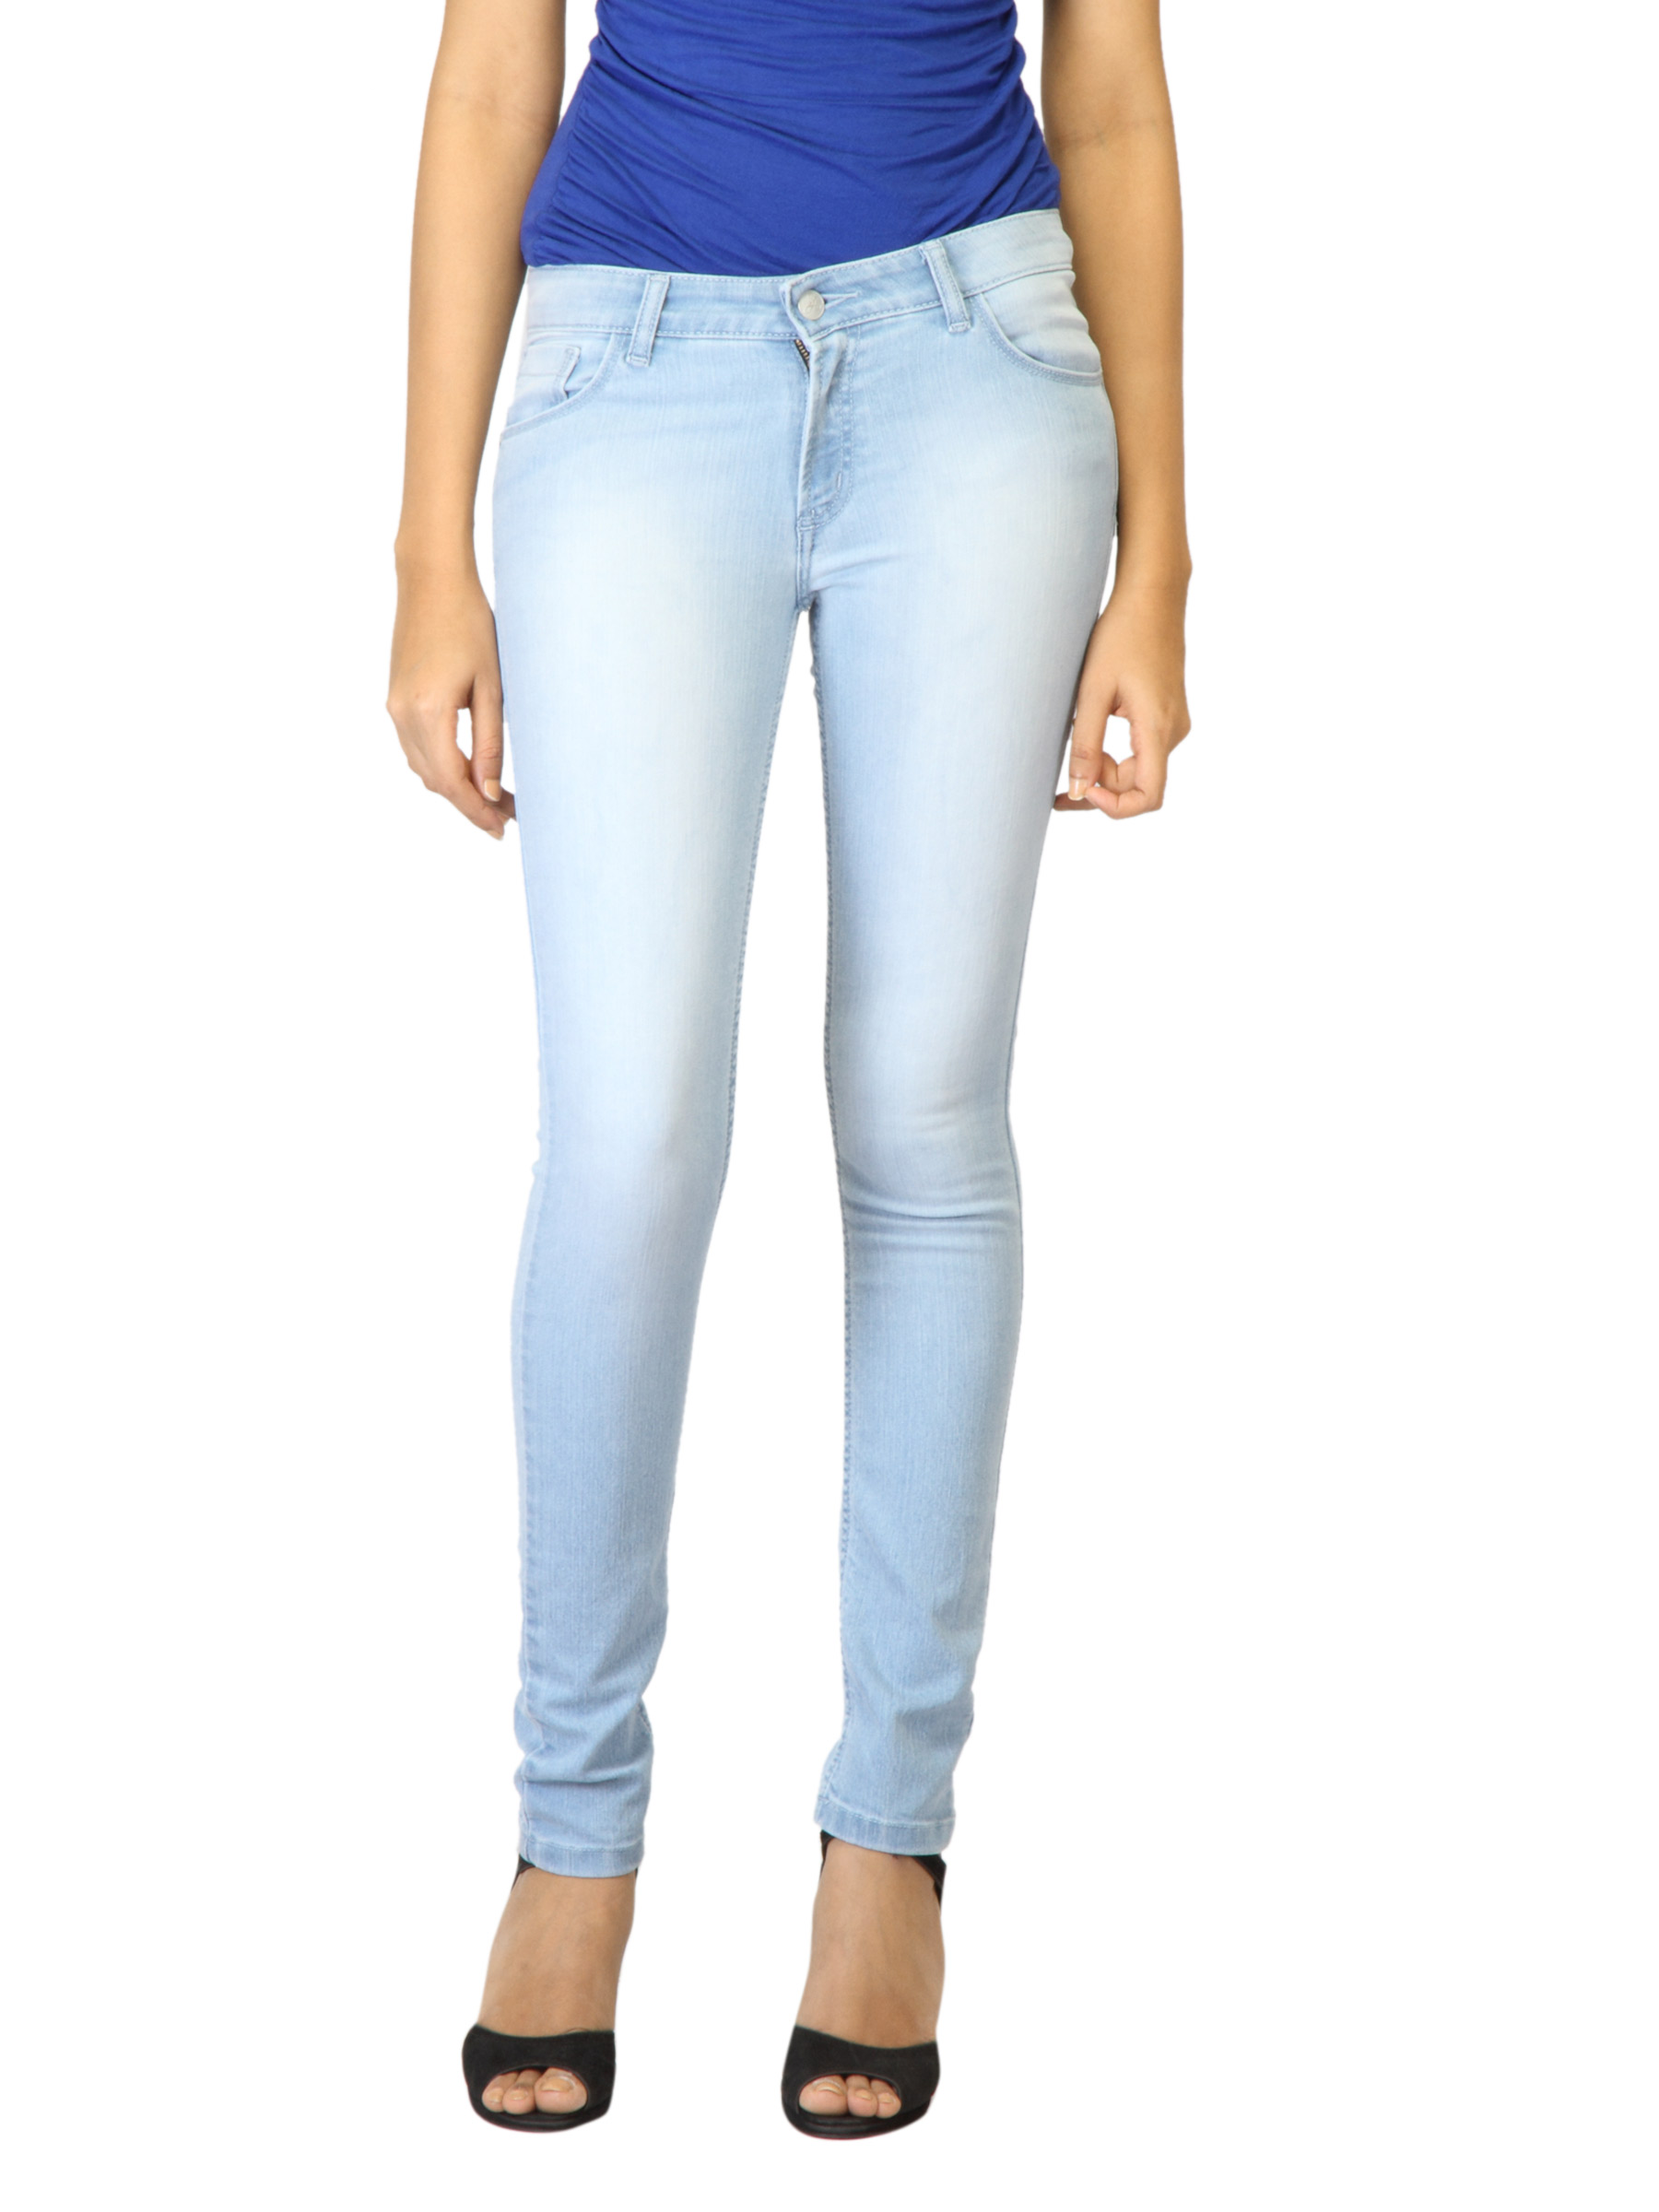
Jealous 21 Women Washed Light Blue Jeans
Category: Apparel / Bottomwear / Jeans
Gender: Women
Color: Blue
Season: Summer 2012
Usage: Casual